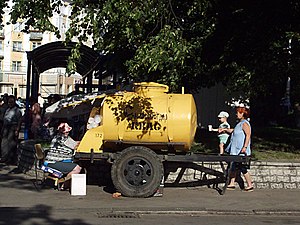
Kvas / Galleri
Kvas er en drik, lavet af mørkt brød, der har gæret. Drikken er populær i Rusland, Hviderusland, Ukraine, Polen, Baltikum og de tidligere Sovjet-republikker som Usbekistan, hvor kvas-sælgere er almindelige i gaderne. I Troms og Finnmark fortsatte kvener traditionen med at brygge kvas.